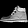
Label: Ankle boot